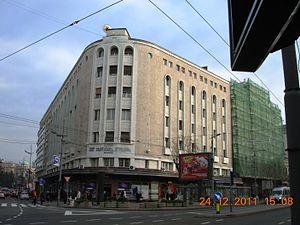
Le style serbo-byzantin est un style architectural d'inspiration nationale qui s'est développé en Serbie à la fin du XIXᵉ siècle et dans la première moitié du XXᵉ siècle. Rattaché au mouvement international de l'architecture néo-byzantine, il peut aussi apparaître comme une variante serbe de l'Art nouveau influencée par l'architecture vernaculaire du pays.
Terazije est une place et un quartier du centre de Belgrade, la capitale de la Serbie. Ils sont situés dans la municipalité de Stari grad.